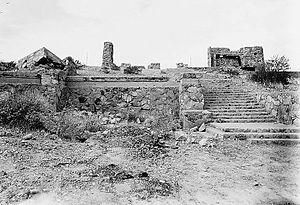
Cet article propose une liste exhaustive des réalisations de Frank Lloyd Wright. Huit d'entre elles sont classées sur la liste du patrimoine mondial de l'UNESCO depuis le 7 juillet 2019 au titre des œuvres architecturales du XXᵉ siècle de Frank Lloyd Wright.